A. Walter Norblad

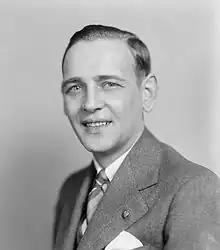
Norblad as Congressman

Albin Walter Norblad Jr. (September 12, 1908 – September 20, 1964), was an American attorney and Republican politician in Oregon. He represented the U.S. state of Oregon's First District from January 18, 1946, until his death from a heart attack in Bethesda, Maryland, on September 20, 1964, in the United States House of Representatives. He was the son of Edna Lyle and A. W. Norblad, Sr., a one-time Governor of Oregon.